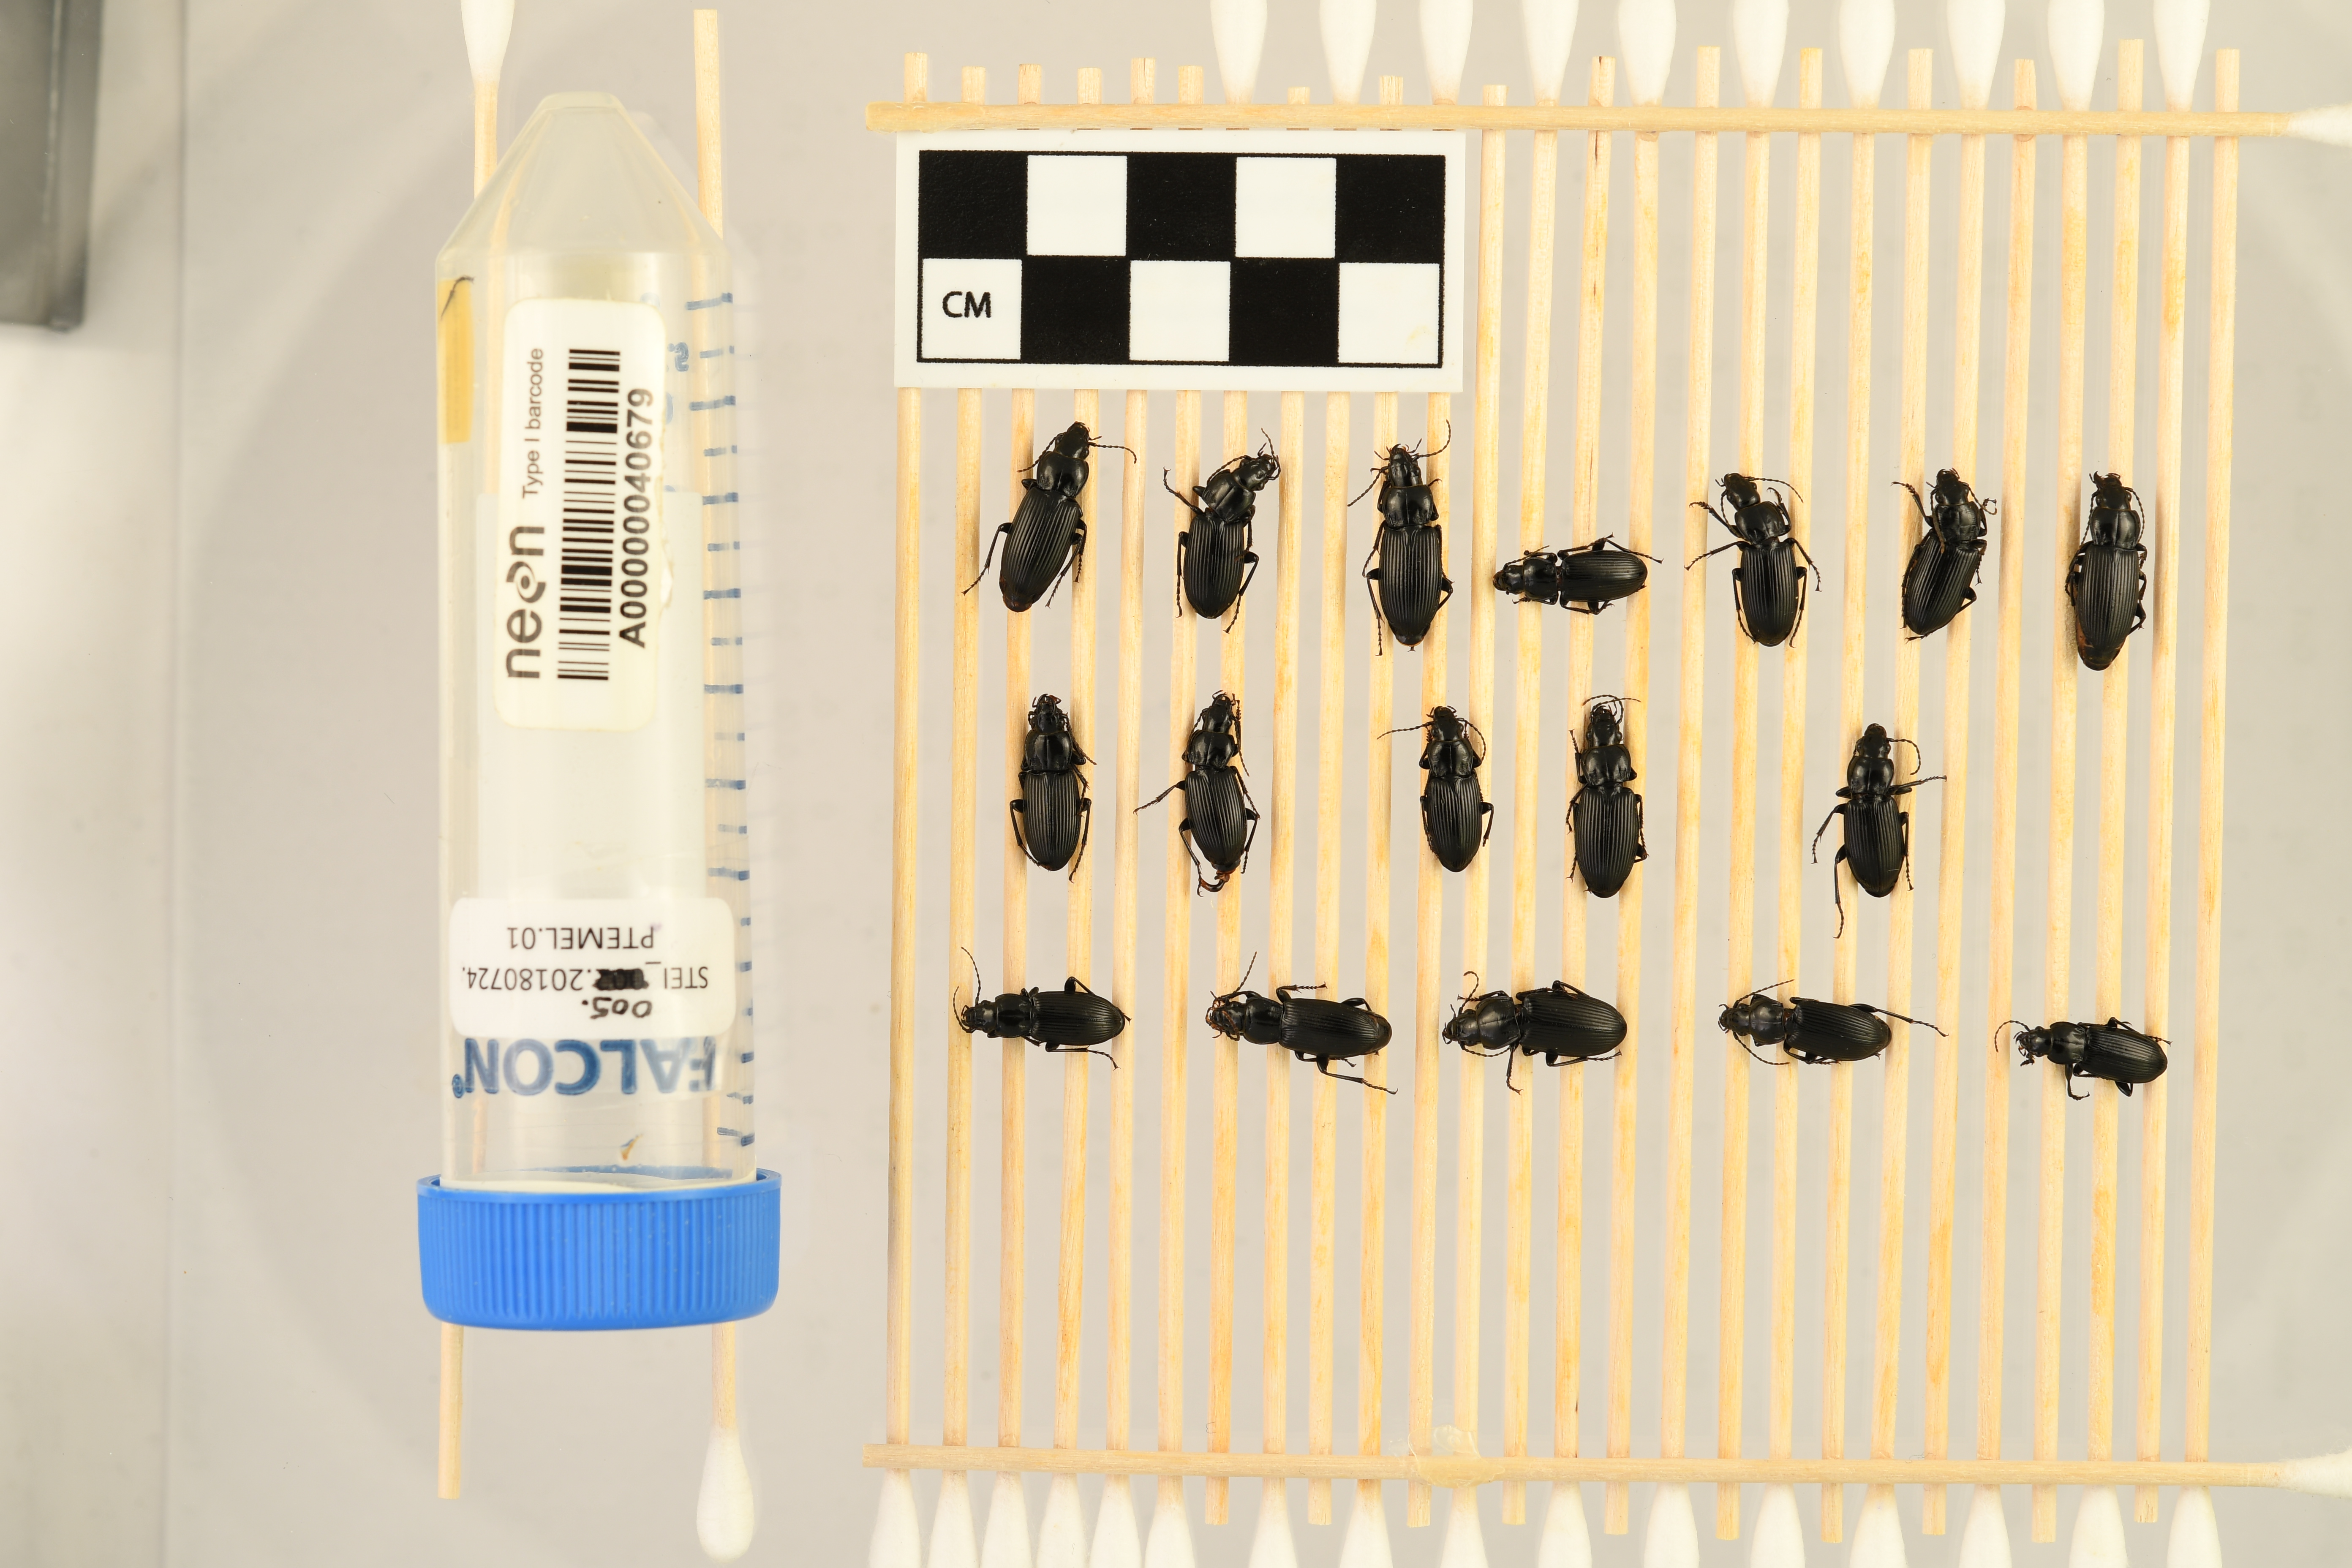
Pterostichus melanarius melanarius — Steigerwaldt-Chequamegon NEON, plot STEI_005. Beetle 1, ElytraLength: 1.059 cm (lying flat: Yes)

Pterostichus melanarius melanarius — Steigerwaldt-Chequamegon NEON, plot STEI_005. Beetle 1, ElytraWidth: 0.5592 cm (lying flat: Yes)

Pterostichus melanarius melanarius — Steigerwaldt-Chequamegon NEON, plot STEI_005. Beetle 2, ElytraLength: 0.9578 cm (lying flat: Yes)

Pterostichus melanarius melanarius — Steigerwaldt-Chequamegon NEON, plot STEI_005. Beetle 2, ElytraWidth: 0.5343 cm (lying flat: Yes)

Pterostichus melanarius melanarius — Steigerwaldt-Chequamegon NEON, plot STEI_005. Beetle 3, ElytraLength: 1.022 cm (lying flat: Yes)

Pterostichus melanarius melanarius — Steigerwaldt-Chequamegon NEON, plot STEI_005. Beetle 3, ElytraWidth: 0.5445 cm (lying flat: Yes)

Pterostichus melanarius melanarius — Steigerwaldt-Chequamegon NEON, plot STEI_005. Beetle 4, ElytraLength: 0.824 cm (lying flat: Yes)

Pterostichus melanarius melanarius — Steigerwaldt-Chequamegon NEON, plot STEI_005. Beetle 4, ElytraWidth: 0.4555 cm (lying flat: Yes)

Pterostichus melanarius melanarius — Steigerwaldt-Chequamegon NEON, plot STEI_005. Beetle 5, ElytraLength: 0.9672 cm (lying flat: Yes)

Pterostichus melanarius melanarius — Steigerwaldt-Chequamegon NEON, plot STEI_005. Beetle 5, ElytraWidth: 0.5233 cm (lying flat: Yes)

Pterostichus melanarius melanarius — Steigerwaldt-Chequamegon NEON, plot STEI_005. Beetle 6, ElytraLength: 0.947 cm (lying flat: Yes)

Pterostichus melanarius melanarius — Steigerwaldt-Chequamegon NEON, plot STEI_005. Beetle 6, ElytraWidth: 0.5411 cm (lying flat: Yes)

Pterostichus melanarius melanarius — Steigerwaldt-Chequamegon NEON, plot STEI_005. Beetle 7, ElytraLength: 1.026 cm (lying flat: Yes)

Pterostichus melanarius melanarius — Steigerwaldt-Chequamegon NEON, plot STEI_005. Beetle 7, ElytraWidth: 0.5141 cm (lying flat: Yes)

Pterostichus melanarius melanarius — Steigerwaldt-Chequamegon NEON, plot STEI_005. Beetle 8, ElytraLength: 0.9672 cm (lying flat: Yes)

Pterostichus melanarius melanarius — Steigerwaldt-Chequamegon NEON, plot STEI_005. Beetle 8, ElytraWidth: 0.5223 cm (lying flat: Yes)

Pterostichus melanarius melanarius — Steigerwaldt-Chequamegon NEON, plot STEI_005. Beetle 9, ElytraLength: 0.9152 cm (lying flat: Yes)

Pterostichus melanarius melanarius — Steigerwaldt-Chequamegon NEON, plot STEI_005. Beetle 9, ElytraWidth: 0.5078 cm (lying flat: Yes)

Pterostichus melanarius melanarius — Steigerwaldt-Chequamegon NEON, plot STEI_005. Beetle 10, ElytraLength: 0.9224 cm (lying flat: Yes)

Pterostichus melanarius melanarius — Steigerwaldt-Chequamegon NEON, plot STEI_005. Beetle 10, ElytraWidth: 0.49 cm (lying flat: Yes)

Pterostichus melanarius melanarius — Steigerwaldt-Chequamegon NEON, plot STEI_005. Beetle 11, ElytraLength: 1.001 cm (lying flat: Yes)

Pterostichus melanarius melanarius — Steigerwaldt-Chequamegon NEON, plot STEI_005. Beetle 11, ElytraWidth: 0.5445 cm (lying flat: Yes)

Pterostichus melanarius melanarius — Steigerwaldt-Chequamegon NEON, plot STEI_005. Beetle 12, ElytraLength: 0.9165 cm (lying flat: Yes)

Pterostichus melanarius melanarius — Steigerwaldt-Chequamegon NEON, plot STEI_005. Beetle 12, ElytraWidth: 0.5241 cm (lying flat: Yes)

Pterostichus melanarius melanarius — Steigerwaldt-Chequamegon NEON, plot STEI_005. Beetle 13, ElytraLength: 0.8573 cm (lying flat: Yes)

Pterostichus melanarius melanarius — Steigerwaldt-Chequamegon NEON, plot STEI_005. Beetle 13, ElytraWidth: 0.4779 cm (lying flat: Yes)

Pterostichus melanarius melanarius — Steigerwaldt-Chequamegon NEON, plot STEI_005. Beetle 14, ElytraLength: 0.9619 cm (lying flat: Yes)

Pterostichus melanarius melanarius — Steigerwaldt-Chequamegon NEON, plot STEI_005. Beetle 14, ElytraWidth: 0.4909 cm (lying flat: Yes)

Pterostichus melanarius melanarius — Steigerwaldt-Chequamegon NEON, plot STEI_005. Beetle 15, ElytraLength: 1.016 cm (lying flat: Yes)

Pterostichus melanarius melanarius — Steigerwaldt-Chequamegon NEON, plot STEI_005. Beetle 15, ElytraWidth: 0.5693 cm (lying flat: Yes)

Pterostichus melanarius melanarius — Steigerwaldt-Chequamegon NEON, plot STEI_005. Beetle 16, ElytraLength: 0.9242 cm (lying flat: Yes)

Pterostichus melanarius melanarius — Steigerwaldt-Chequamegon NEON, plot STEI_005. Beetle 16, ElytraWidth: 0.4931 cm (lying flat: Yes)

Pterostichus melanarius melanarius — Steigerwaldt-Chequamegon NEON, plot STEI_005. Beetle 17, ElytraLength: 0.8195 cm (lying flat: Yes)

Pterostichus melanarius melanarius — Steigerwaldt-Chequamegon NEON, plot STEI_005. Beetle 17, ElytraWidth: 0.4689 cm (lying flat: Yes)